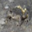
Label: frog